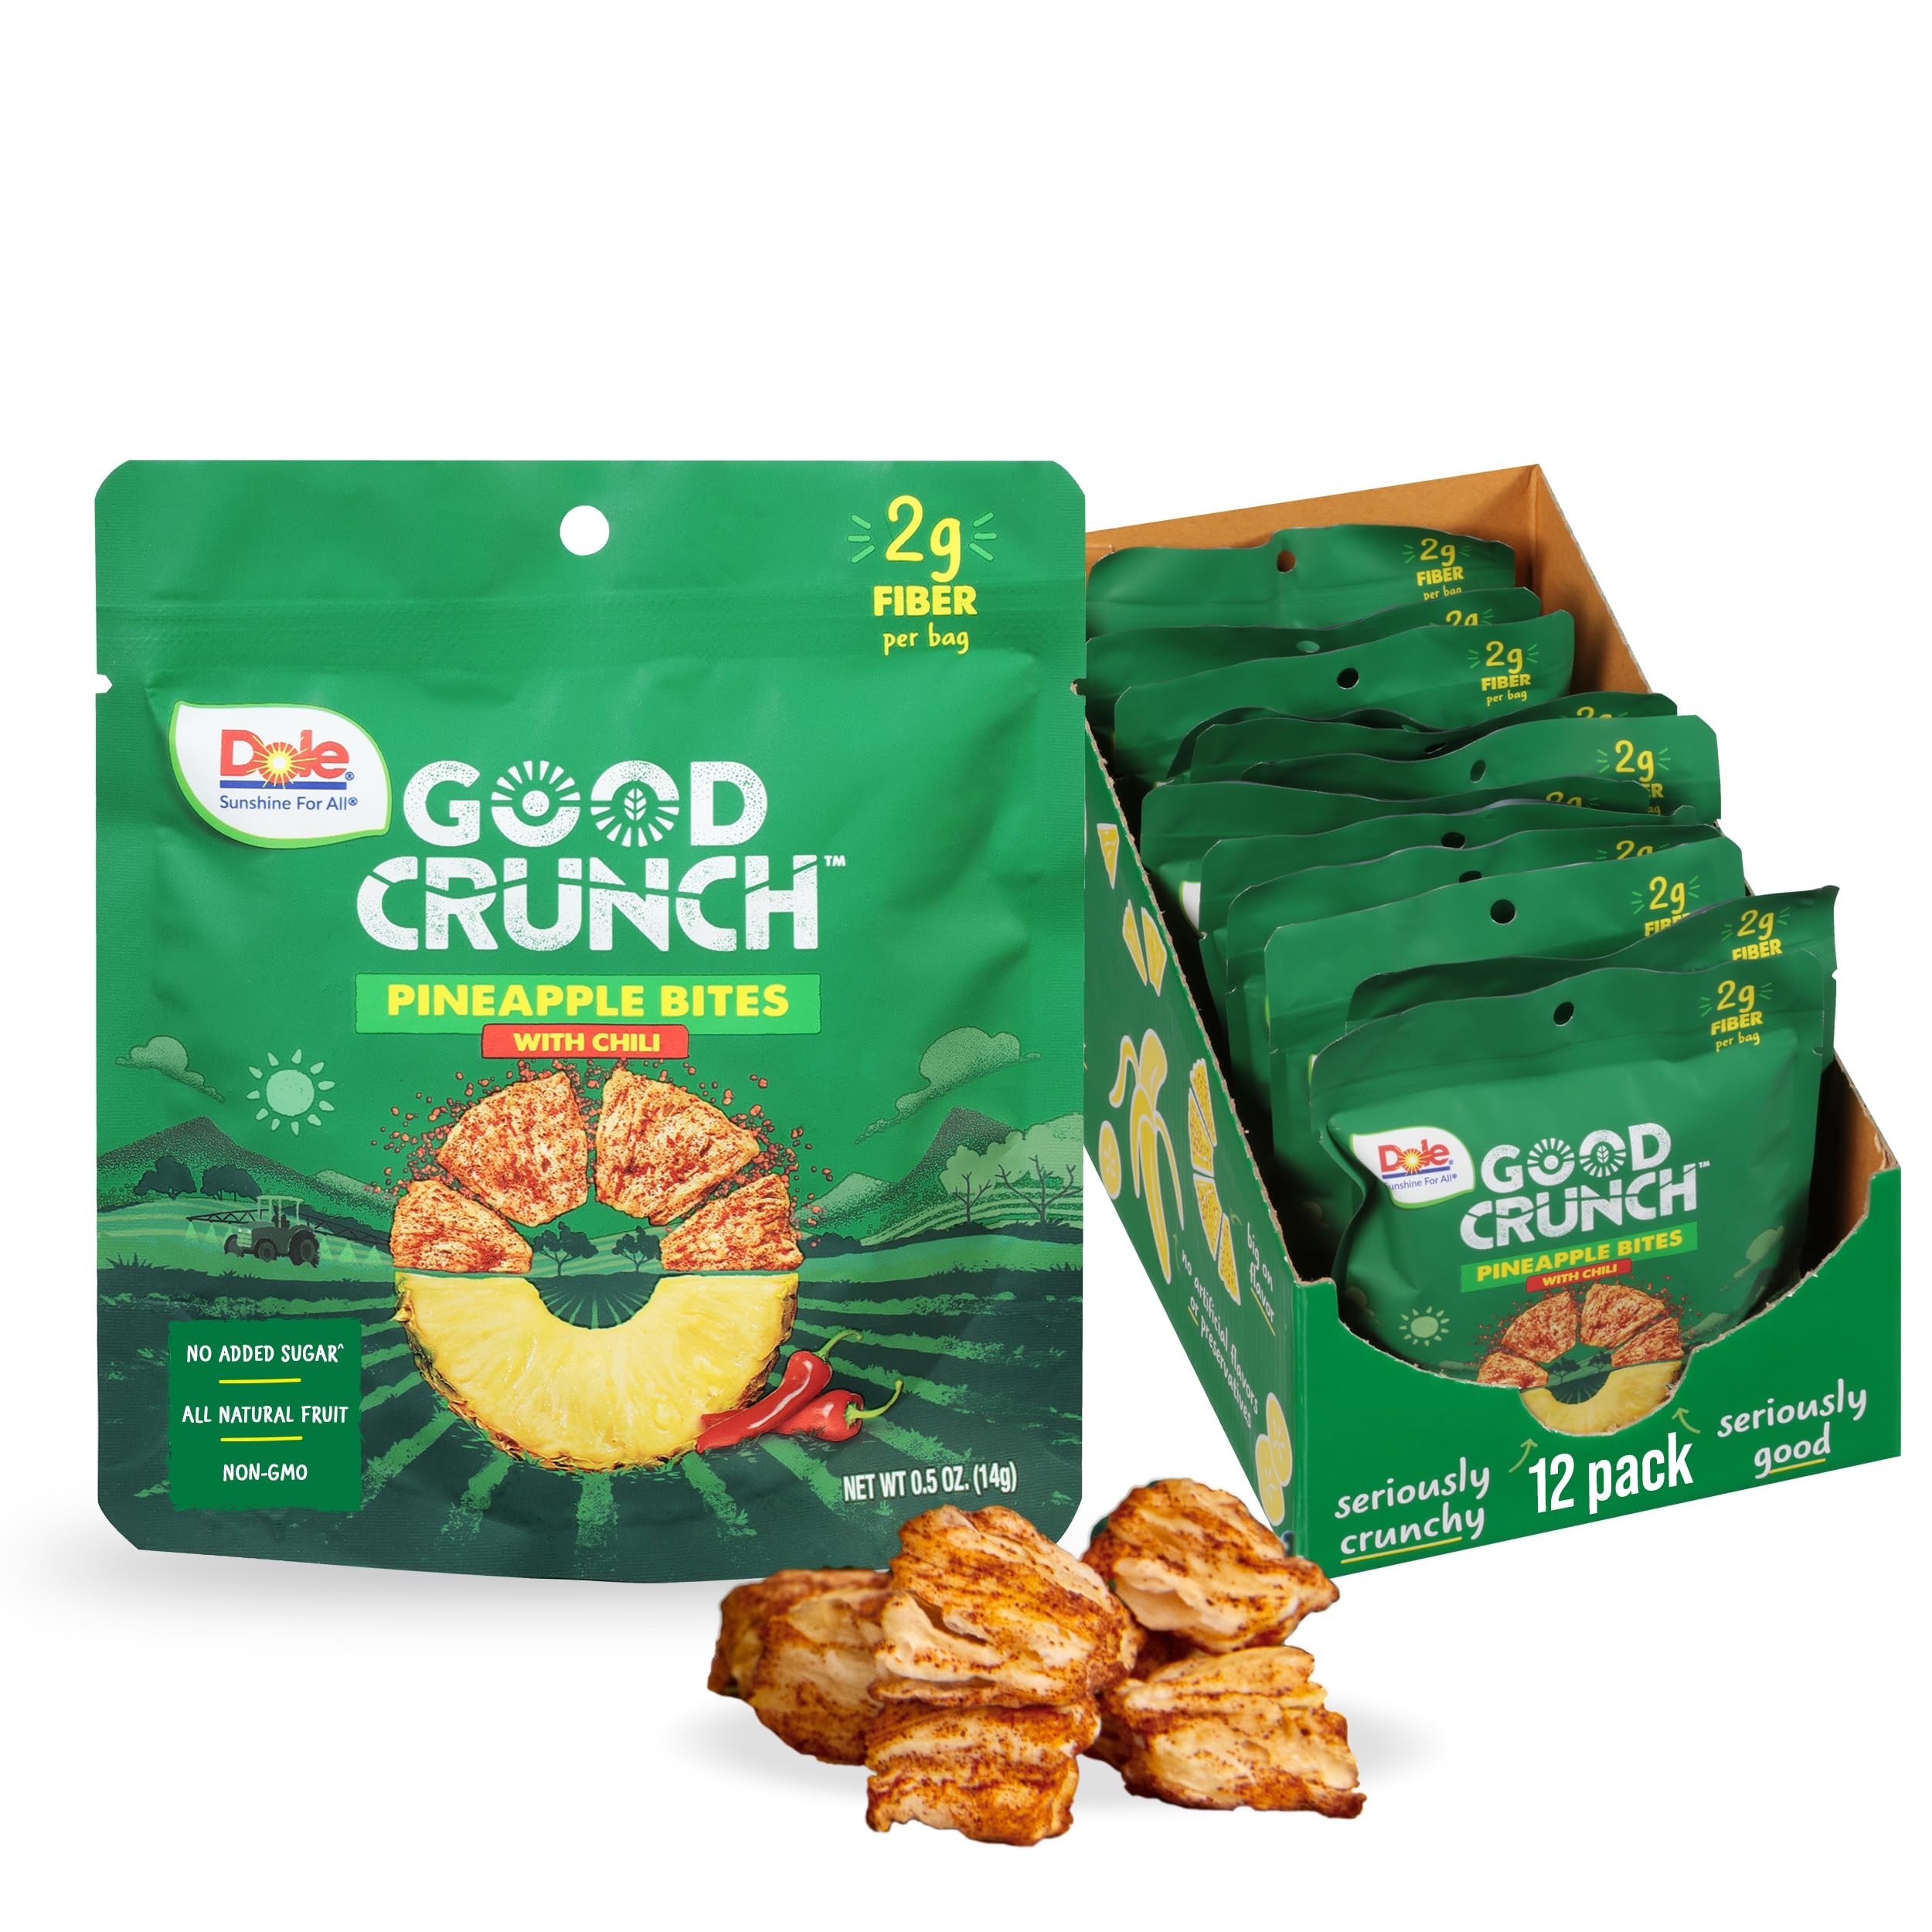
Item Name: Dole Good Crunch Pineapple with Chili Dried Fruit Bites, Gluten Free & Vegan Snack, 0.5oz Bags (Pack of 12)
Bullet Point 1: ULTRA-CRAVEABLE CRUNCH: Dole Good Crunch Pineapple Bites with Chili are seriously crunchy, light and airy dried fruit chips bursting with mild chili flavor for a sweet, tangy and spicy snack like no other.
Bullet Point 2: HEALTHY SNACKING ANYTIME: Dole Good Crunch Pineapple Chili Fruit Bites are the perfect, better-for-you chip to take on the go. Our resealable, individual package makes it easy to snack anywhere your day takes you -
Bullet Point 3: NUTRITIOUS & DELICIOUS: Our unique drying technology locks in fresh fruit flavor and preserves fiber and potassium to support digestive and heart health, helping you snack smarter without compromising on taste!
Bullet Point 4: CLEAN LABEL: Dole Good Crunch Fruit Bites are the perfect healthy snack for adults and kids. Made with All Natural Fruit, Gluten Free, Kosher, Vegan, No Added Sugar, No Oil, NON GMO & No Artificial Colors, Flavors or Preservatives, you can satisfy your cravings confidently with Dole Good Crunch.
Bullet Point 5: SNACK SUSTAINABLY: Dole Good Crunch is made using solar energy to lower CO2 contribution to the air and we upcycle unused pieces of fruit to reduce food waste. We source a variety of bananas including the "imperfect" ones. We also empower farmers with sustainable farming trainings and techniques. Our bites are the snack that helps power both you & the planet forward!
Value: 12.0
Unit: Count

Price: 34.95